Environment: lab
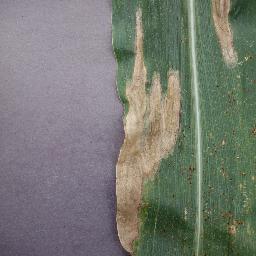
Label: northern_corn_leaf_blight